French cuisine

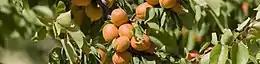
Drome apricots

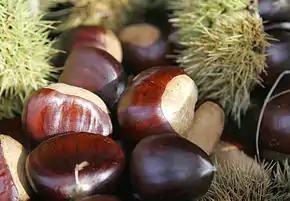
Sweet chestnuts

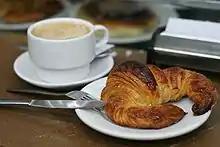
"Café" with a "croissant" for breakfast

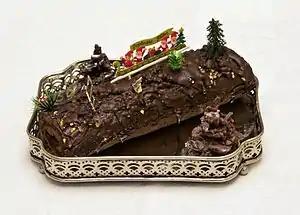
Yule log, a French Christmas tradition

The area covers the old province of Dauphiné, once known as the "larder" of France, that gave its name to "gratin dauphinois", traditionally made in a large baking dish rubbed with garlic. Successive layers of potatoes, salt, pepper and milk are piled up to the top of the dish. It is then baked in the oven at low temperature for 2 hours.